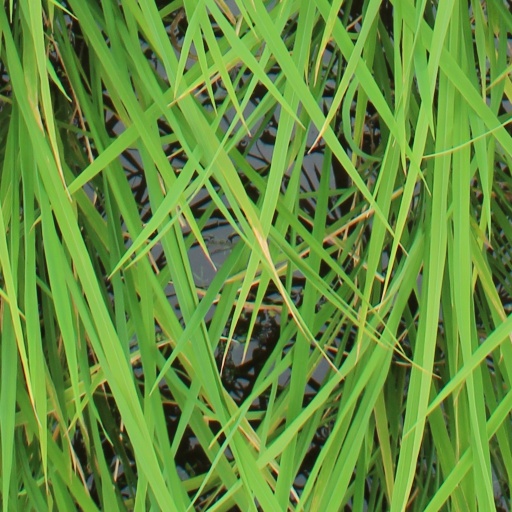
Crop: rice